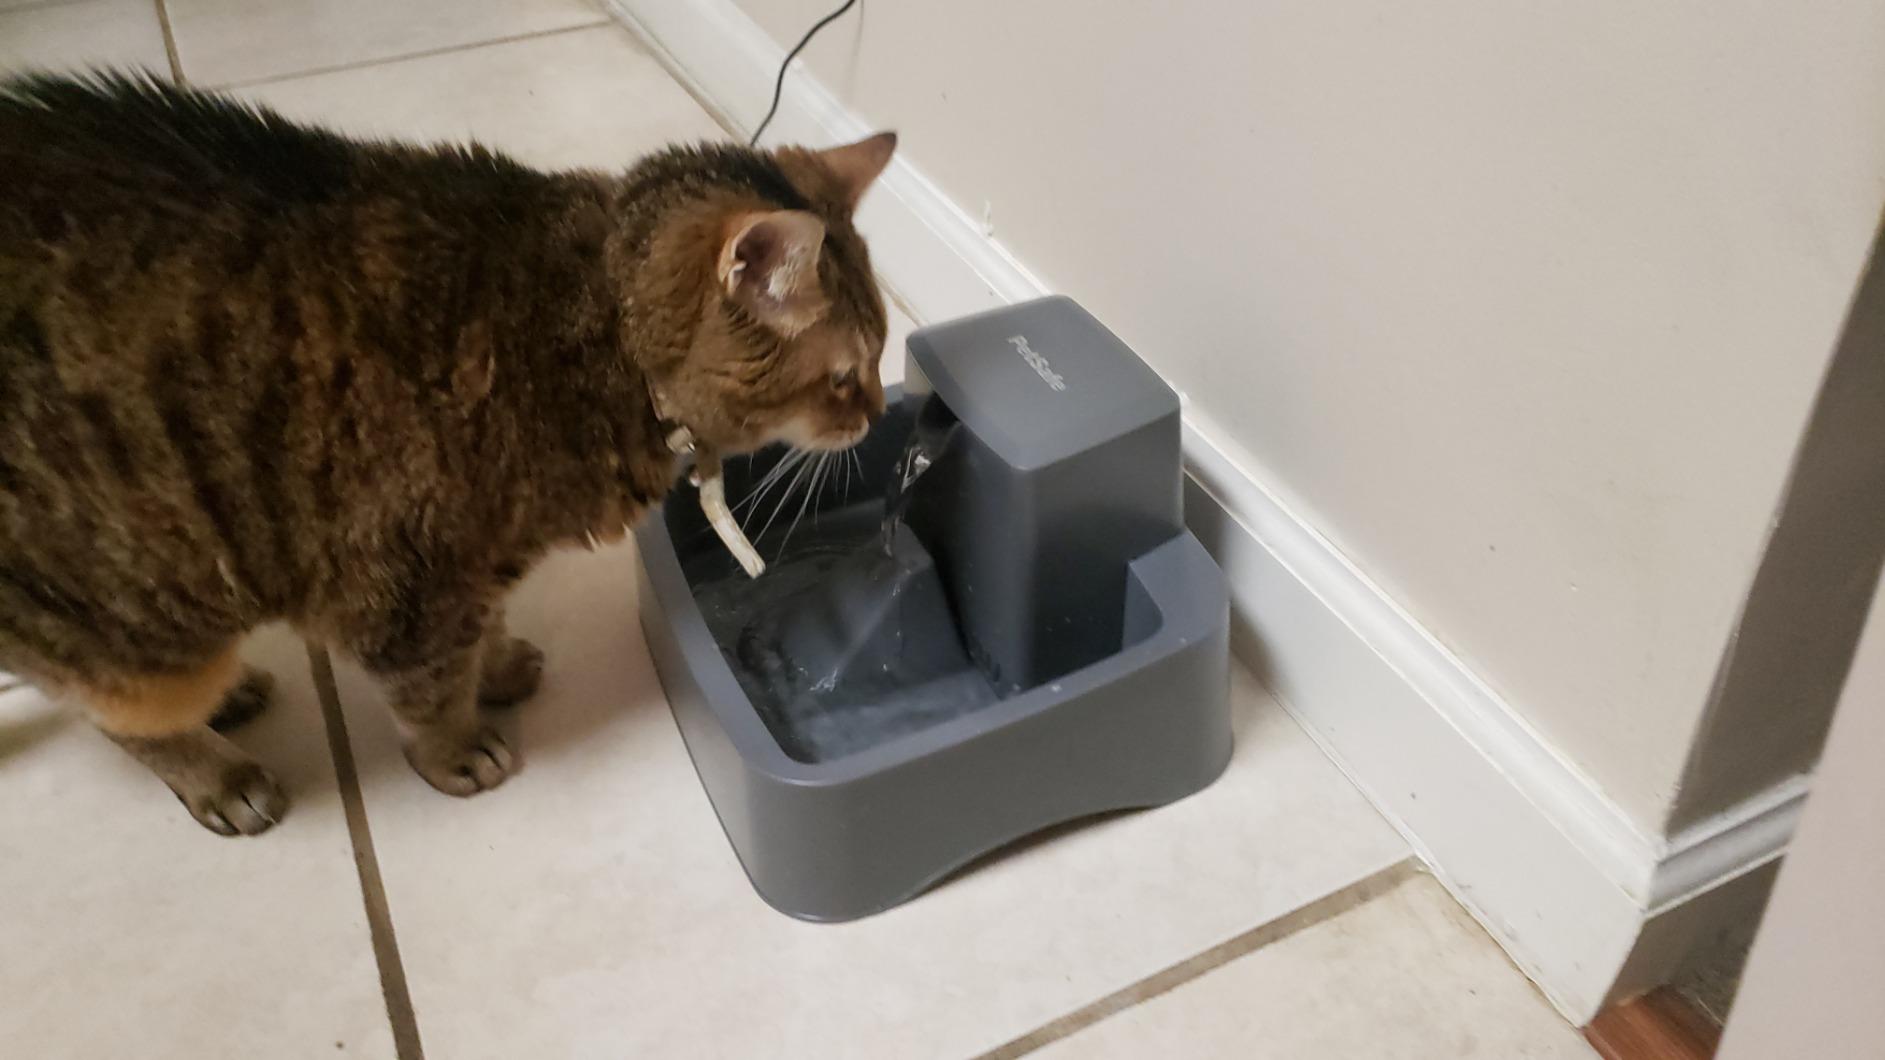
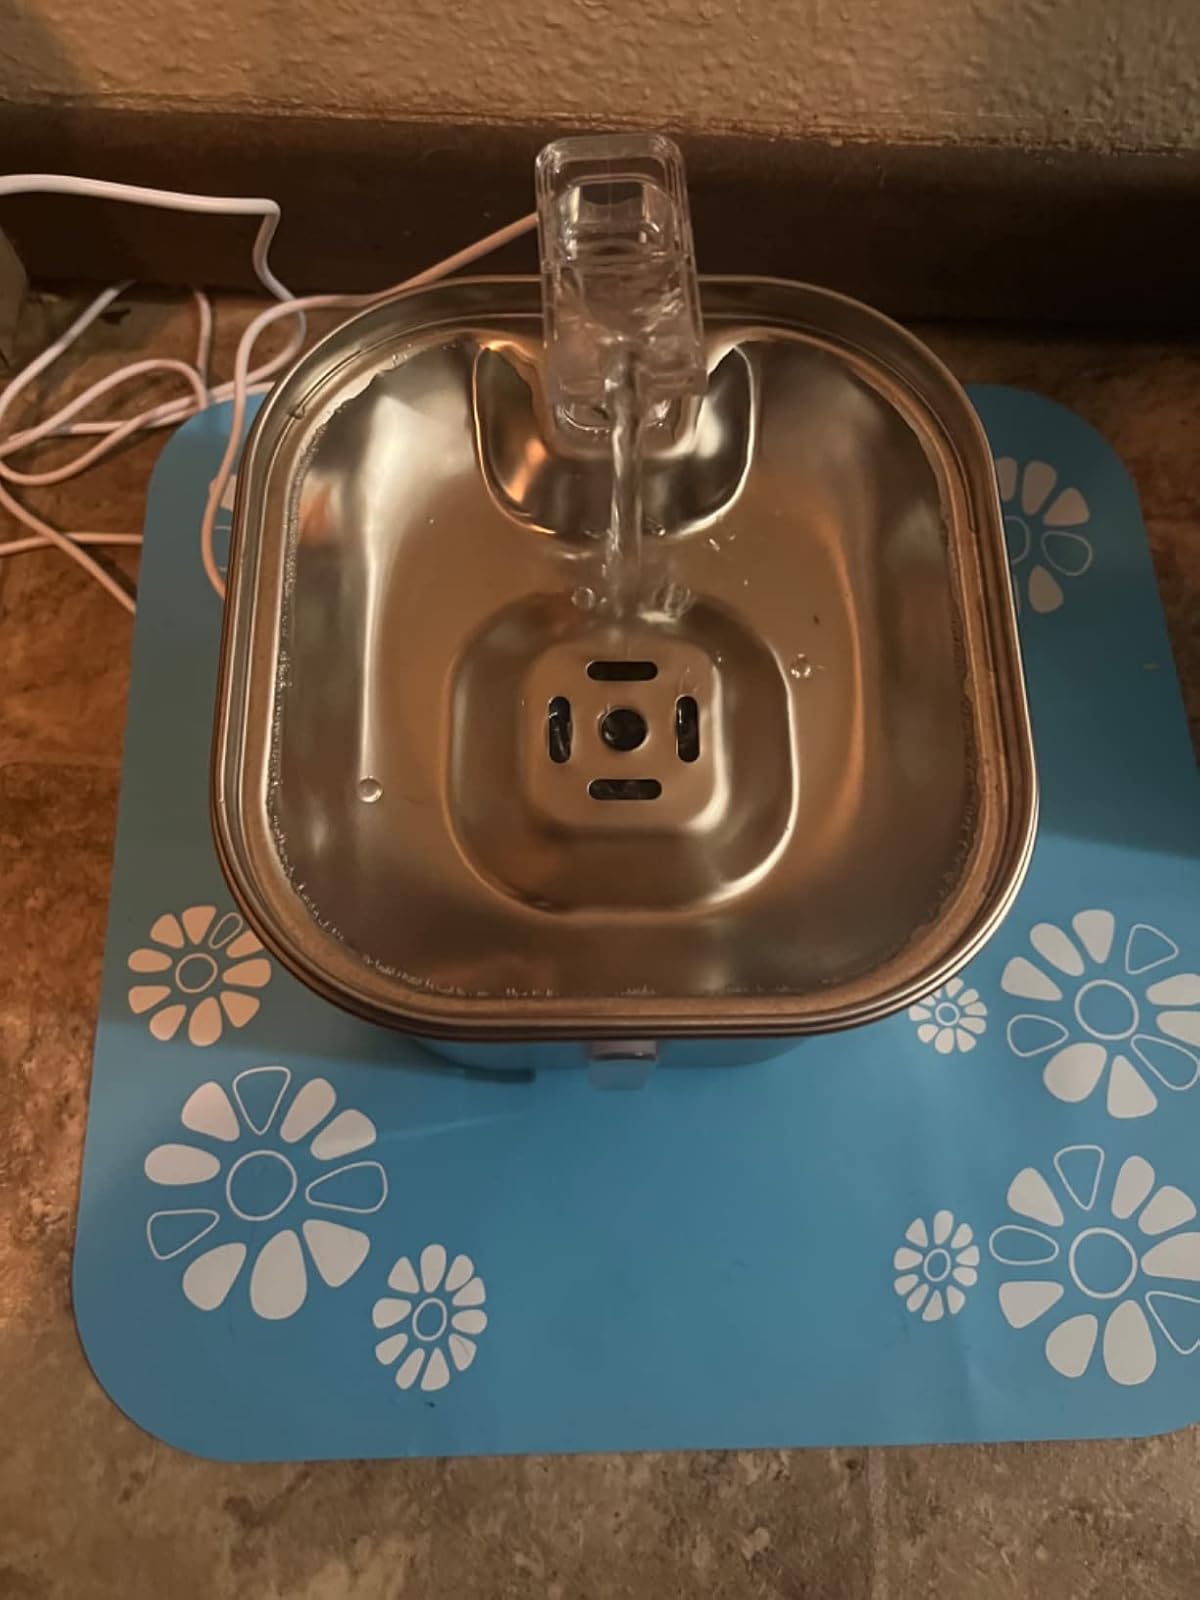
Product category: items_bowl
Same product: no